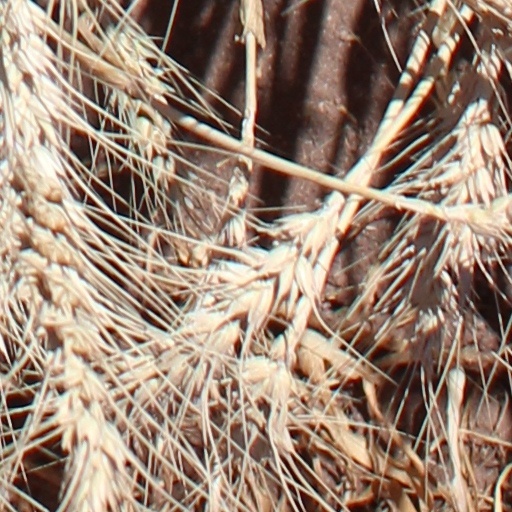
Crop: wheat